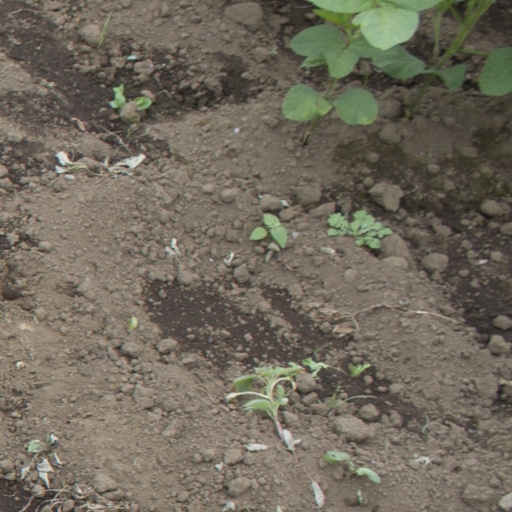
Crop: soybean